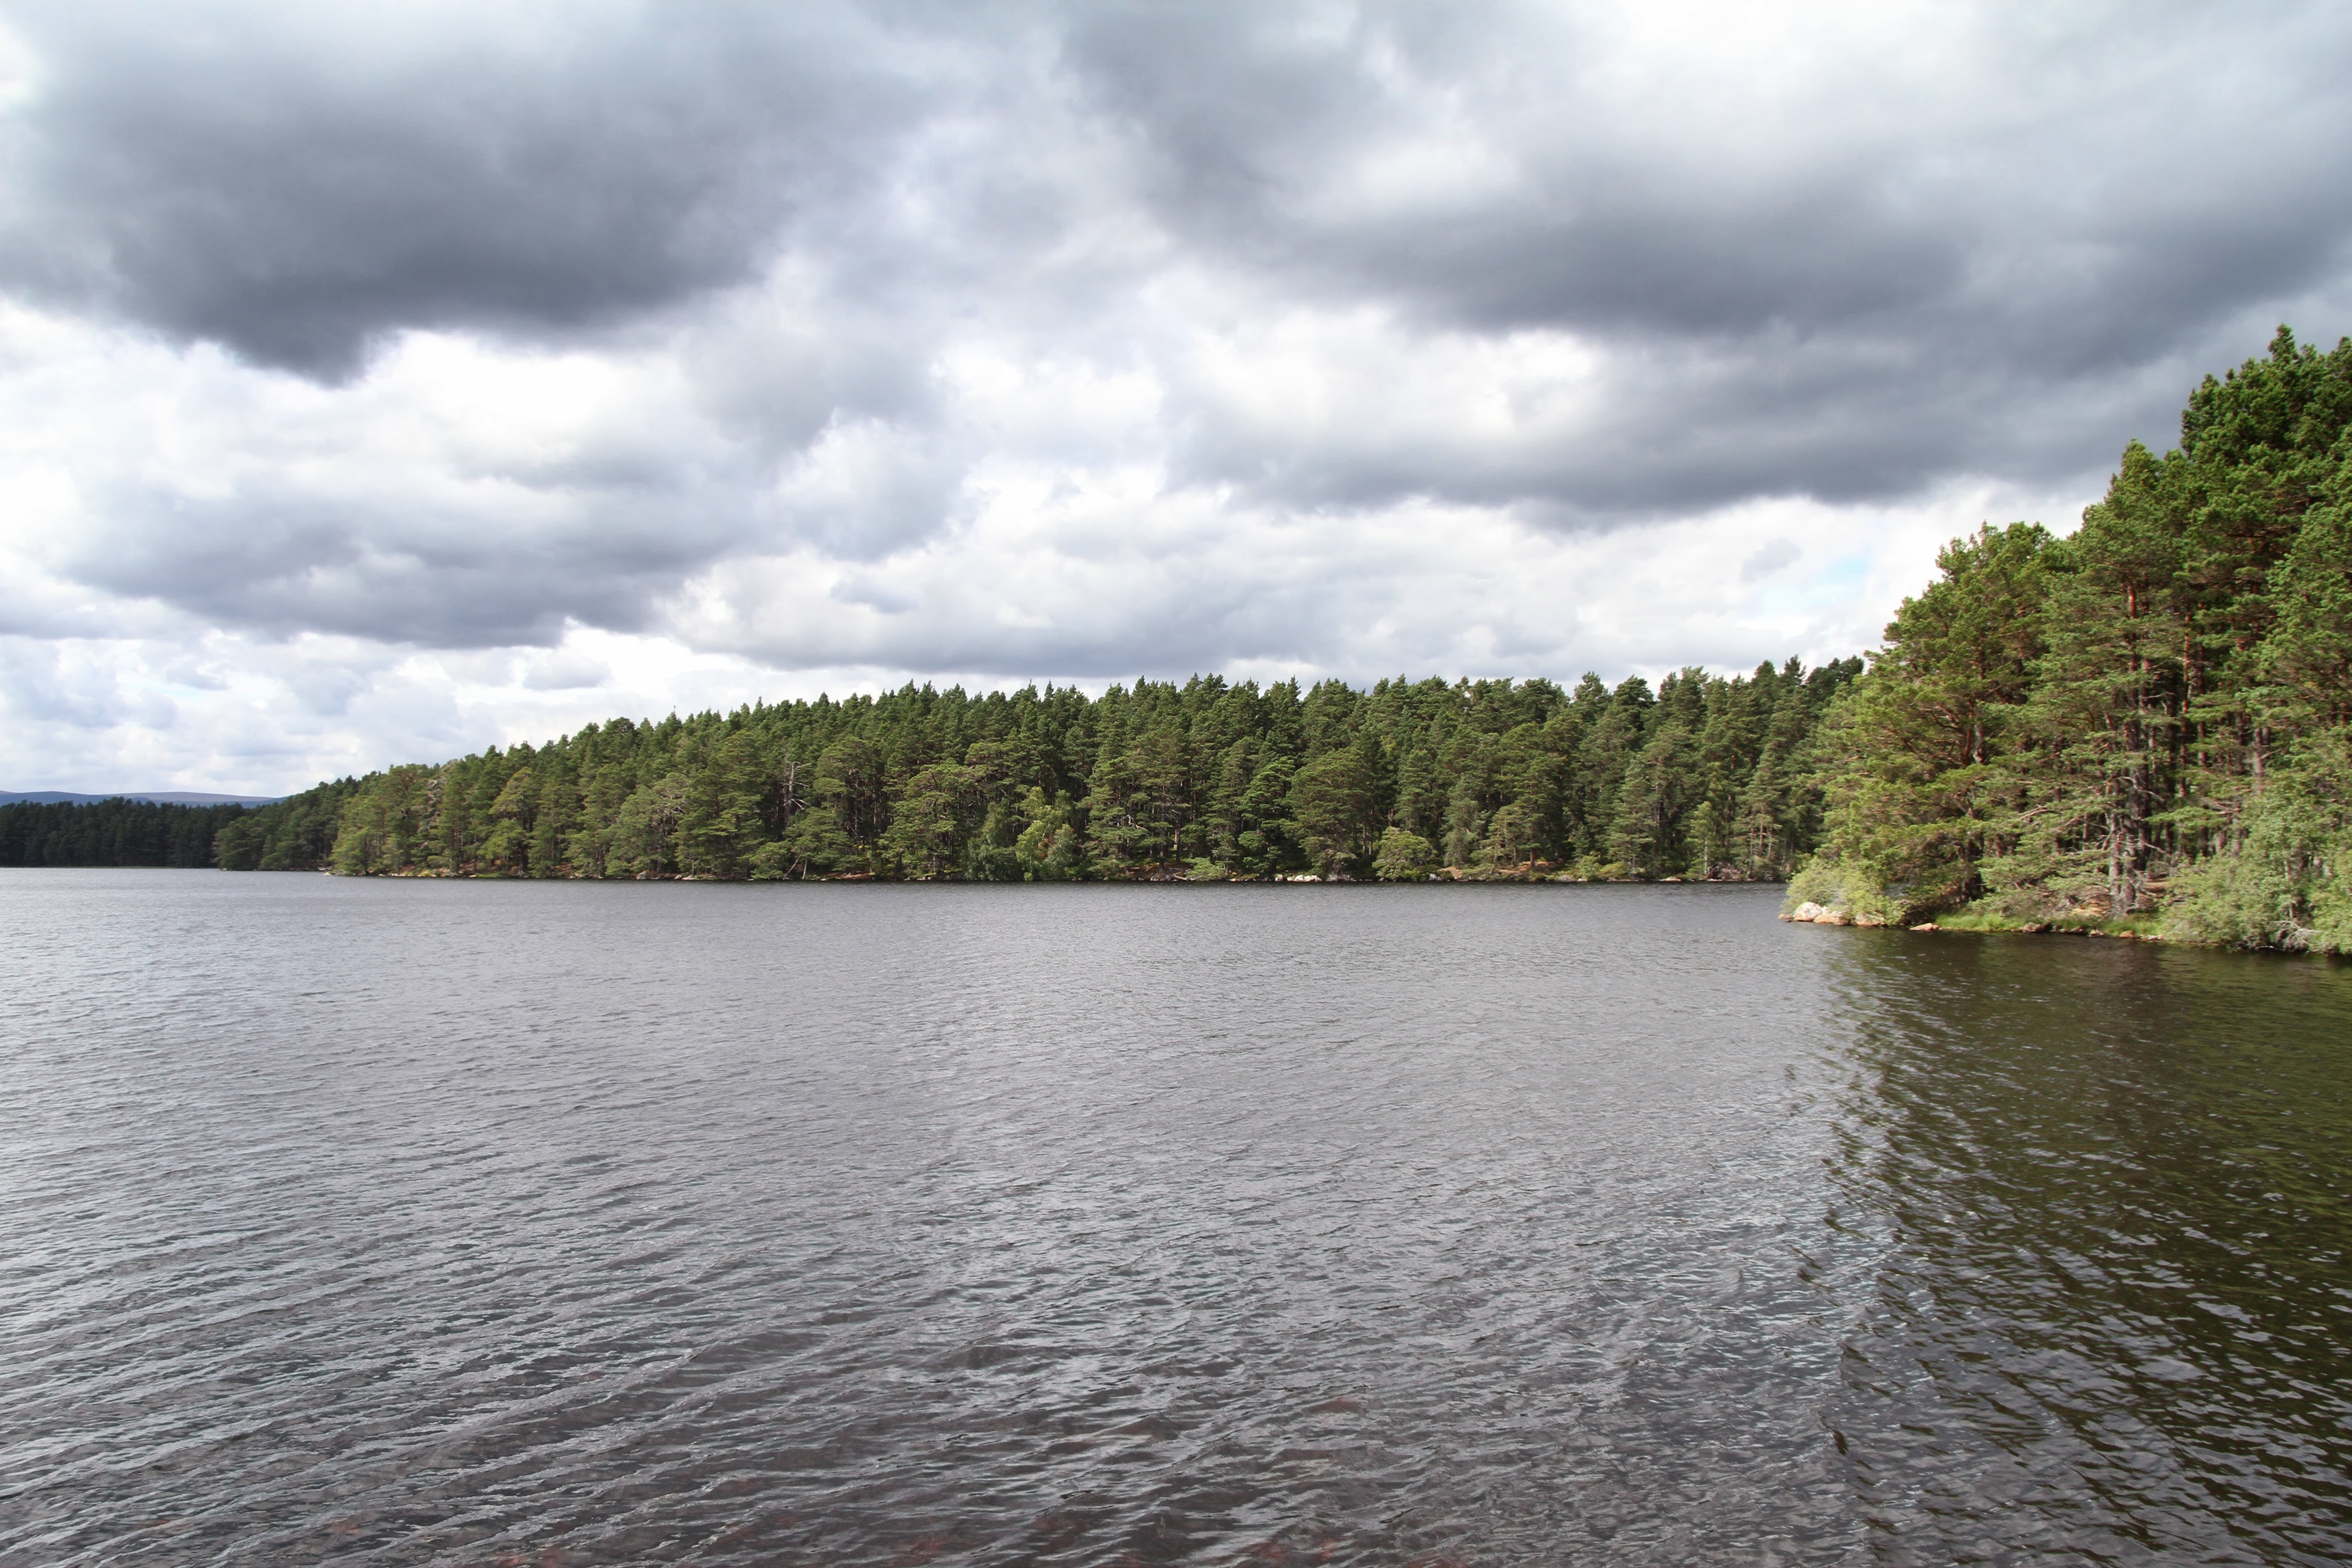
water, nature, forest, cloud, lake, river, inlet, reflection, seascape, bay, fjord, reservoir, highland, waterway, body of water, clouds, scotland, channel, loch, waters, united kingdom, highlands and islands, loch garden